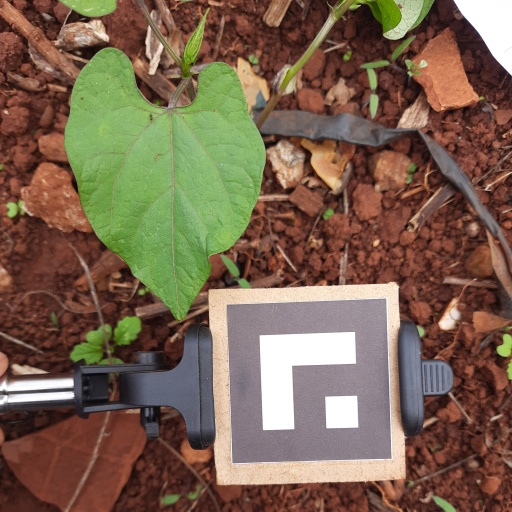
Observations: wavy surface, no eating holes, under shade